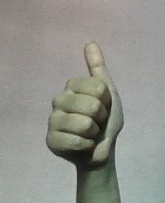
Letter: aleff